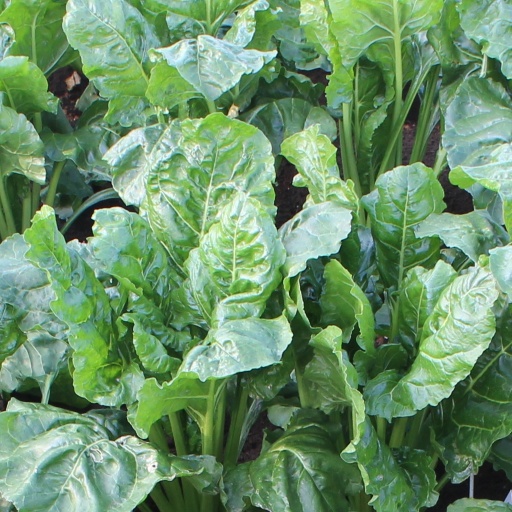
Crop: sugar beet